History of the New York Jets

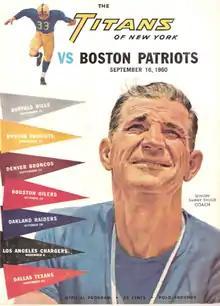
Game program cover for the Titans, 1960, depicting Coach Sammy Baugh. He posted a .500 record with the Titans, for thirty-five years the franchise's best.

On August 14, 1959, the league held an organizational meeting and announced its plans; eight days later it announced its name: the American Football League (AFL), the fourth league to take that name. Among the charter members was a New York franchise owned by Wismer, dubbed the "Titans of New York." On November 24, 1959, the AFL held its first draft; the Titans selected Notre Dame quarterback George Izo as their first pick. The league announced a policy, formulated by Wismer, that it would negotiate with a network for a single television contract to cover all the teams, the first league to do so. On December 7, the Titans hired Steve Sebo as general manager. Sebo had just been fired as coach at the University of Pennsylvania, despite taking the Quakers to the Ivy League championship. On December 17, the Titans announced at a press conference that "one of the biggest names in the history of football" would be soon be named as their head coach. Although Wismer was prone to hyperbole, in this case he told the truth: New York had persuaded former Redskins star quarterback and punter Sammy Baugh to be its coach. Since his retirement as a player, Baugh had coached at tiny Hardin–Simmons University, where he built a strong football program that sent a team to the 1958 Sun Bowl. Before appearing at the press conference, Baugh demanded his entire salary of $20,000 for 1960, in cash. The Titans accommodated him.